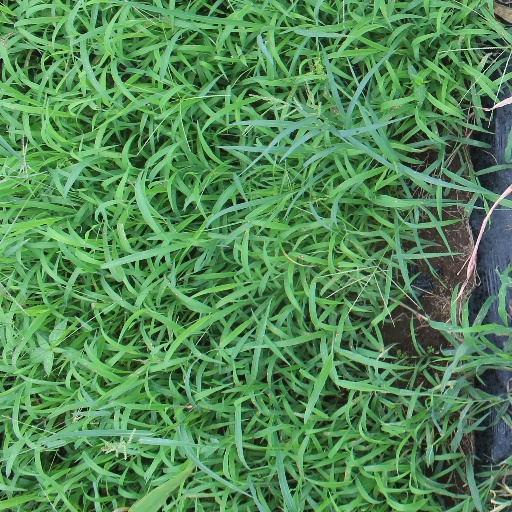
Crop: sorghum